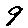
Label: 9